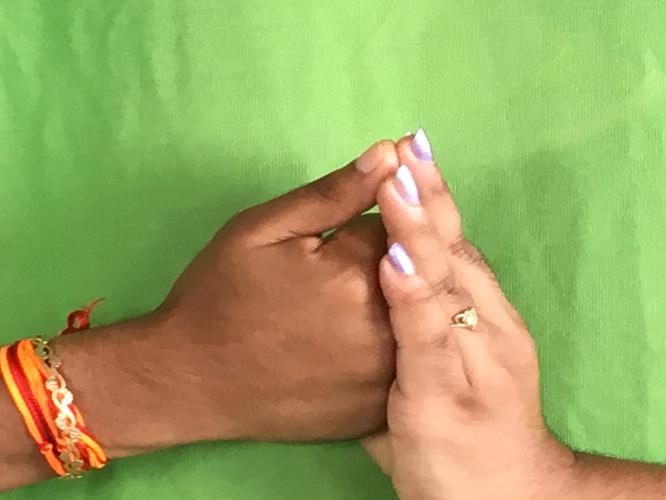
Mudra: Shanka
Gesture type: double_hand